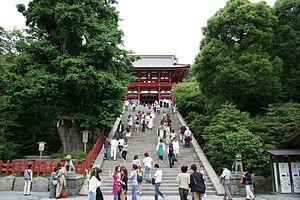
.
Kugyō, 1200 – 13 février 1219, aussi connu sous le nom Minamoto no Zensai ou Saemon Hokkyō Yoriaki, est le deuxième fils de Minamoto no Yoriie, deuxième shogun de Kamakura. À l'âge de six ans, après que son père a été tué au Shuzen-ji à Izu, il devient le fils adopté de son oncle Sanetomo et, grâce à l'intercession de sa grand-mère Hōjō Masako, un disciple de Songyō, bettō du Tsurugaoka Hachiman-gū. Après sa tonsure, il reçoit le nom bouddhiste de Kugyō qui remplace son nom d'enfance Yoshinari. Il se rend ensuite à Kyoto pour prendre ses vœux, puis revient à 18 ans pour devenir le nouveau bettō du Tsurugaoka Hachiman-gū, le quatrième du sanctuaire. En 1219, il assassine son oncle Sanetomo sur les escaliers de pierre du Tsurugaoka Hachiman-gū dans la capitale shogunale de Kamakura, acte pour lequel il est lui-même tué le même jour.
Tsurugaoka Hachiman-gū est le sanctuaire shinto le plus important de Kamakura au Japon.